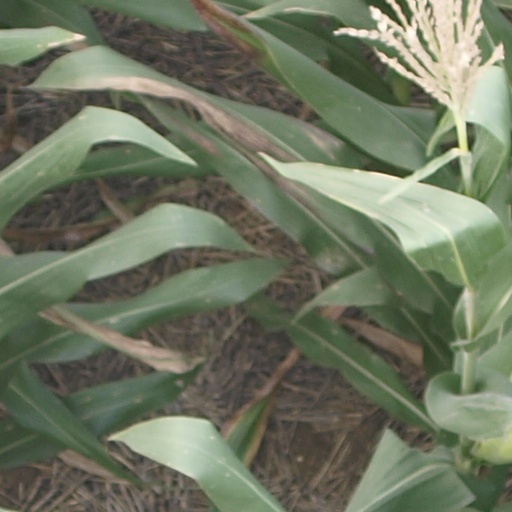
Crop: maize; corn